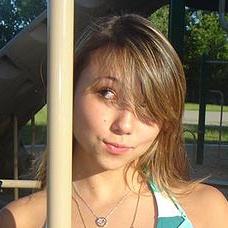
Age: 14